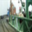
Label: bridge